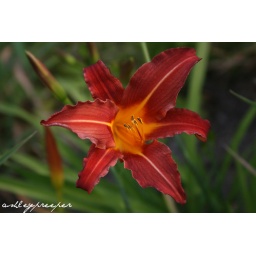
This is one of the pretty flowers that blooms outside my house in the summer. (summer 2009)